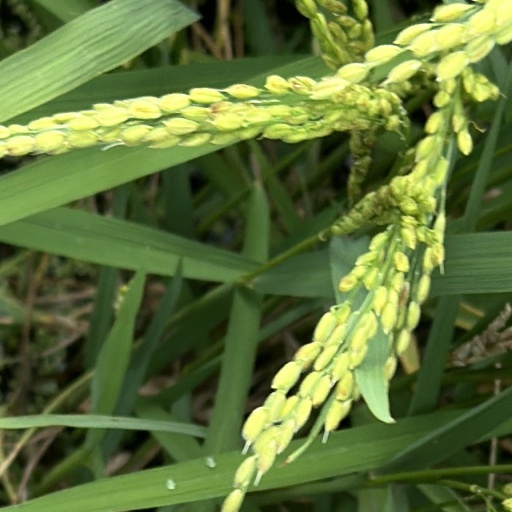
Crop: rice